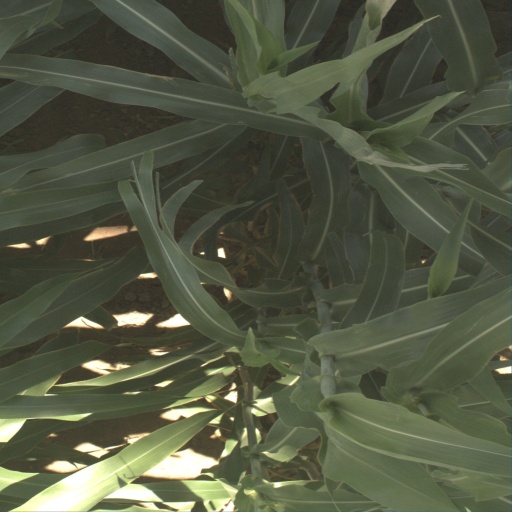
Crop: sorghum